Mobylette

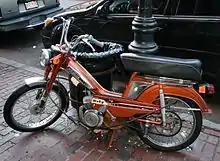
1970s 50V model

All Motobécane mopeds are generally referred to (and usually carry the name) Mobylette, however there are several styles of submodel. Particularly during the moped boom of the 1970s, several variations were available, usually incorporating a number/letter combination such as 40T, 40TL, 40V, and 50V. These naming conventions determined which types of equipment were standard or even available with the moped. For example, the 40T was usually a slower version, capable of just 25 mph maximum speed and having no rear suspension. The top-of-the-line 50V had front and rear suspension, a heavier body, and was capable of .